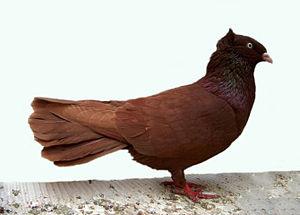
Le haut-volant de Dantzig est une race de pigeon domestique originaire de la région de Dantzig, alors en Prusse-Orientale, où elle a été sélectionnée depuis le début du XIXe siècle. Il existe en deux variétés, l'une pour les expositions, l'autre comme oiseau de compétition de haut vol.